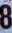
Number: 8